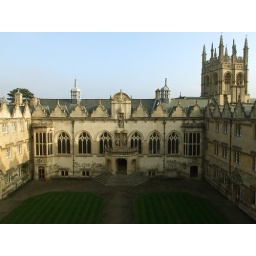
First Quad, shot from the clock tower above the main entrance